Surigao City

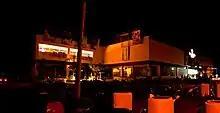
Gaisano Capital Surigao

During the last two decades, Surigao's retail activity expanded beyond its historical core near Luneta Park, transforming residential areas into newly built low rises. This rapid growth contributed to high cost of property rentals and limited space for expansion downtown. A new uptown shopping district is growing in Barangay Luna, spurred by the expansion of St. Paul University. Gaisano Capital Surigao Mall opened in December 2011, and ParkWay Mall opened during the last quarter of 2012. After years of stalled construction,